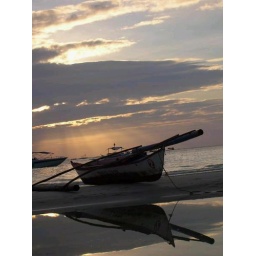
a boat stranded on a bunk of sand in Boracay